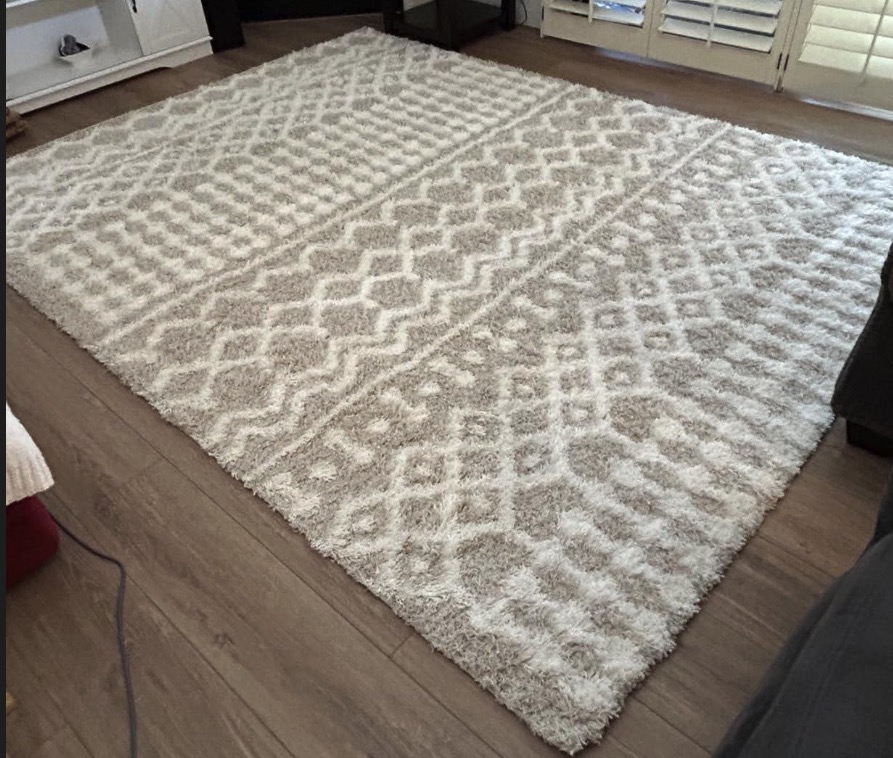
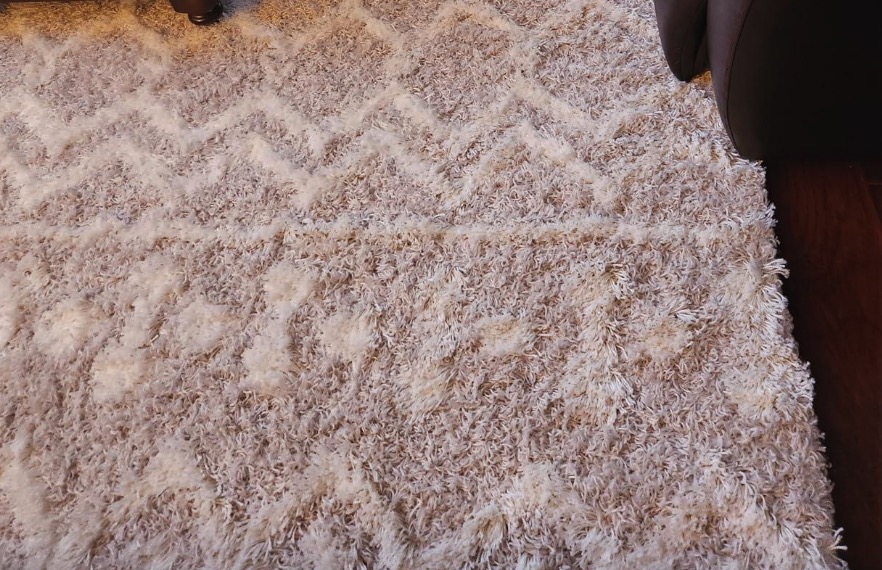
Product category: misc
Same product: yes